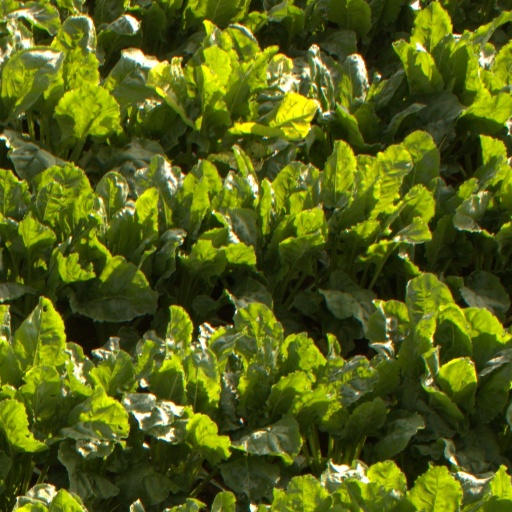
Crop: sugar beet